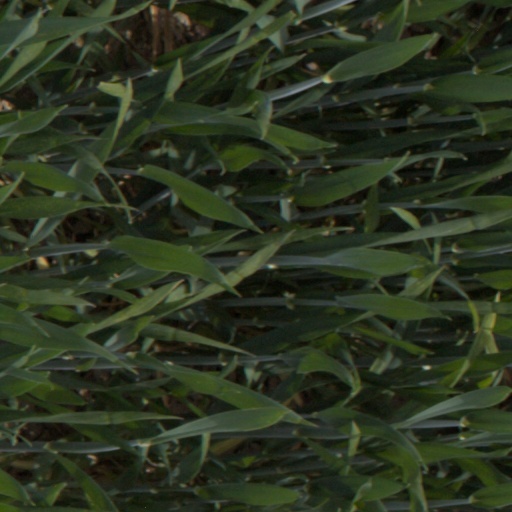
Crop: wheat